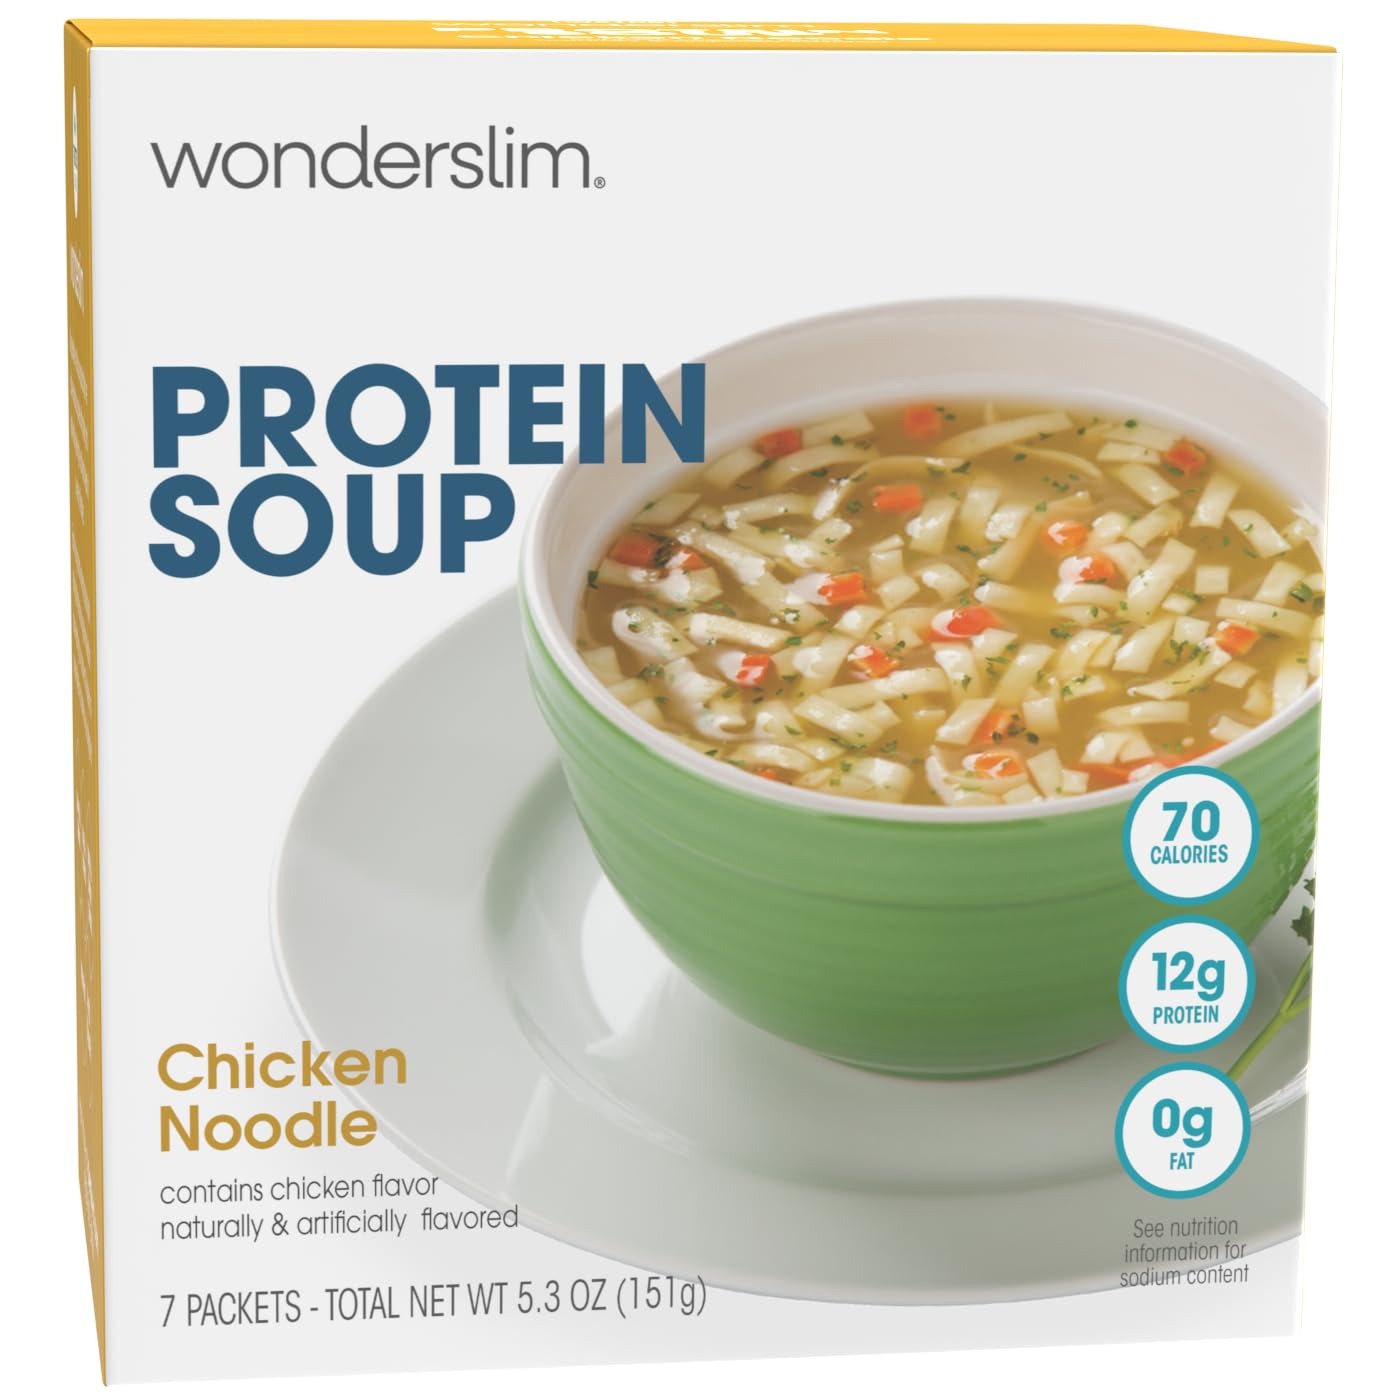
Item Name: WonderSlim Protein Soup, Chicken Noodle, 70 Calories, 12g Protein, No Fat, Low Carb (7ct)
Bullet Point 1: Delicious Protein Soup: Savor the rich flavors of our protein-packed soup, a delicious option that satisfies the taste buds with every spoonful. Made with only 110 calories and 1.5g fat or less per serving, this wholesome meal can be enjoyed without the guilt!
Bullet Point 2: Protein Packed: Fuel the body with up to 15g of protein in each serving! Our hearty soup is designed to help one stay energized and satisfied throughout the day
Bullet Point 3: Quality Ingredients: Our tasty soup offers savory goodness with minimal carbs to support ones health and wellness goals. Select flavors keto friendly
Bullet Point 4: On The Go Nutrition: Not only is our protein soup a lighter, healthier option it is also convenient! Each box contains 7 individual instant soup mix packets, perfect for those on the go. Mix up a cup of delicious soup and enjoy at any time of the day, anywhere
Bullet Point 5: Trusted Brand: Wonderslim is focused on delivering delicious high-protein, low-carb options that meet the nutritional needs of most health and wellness lifestyles. Whether maintaining or just getting started in one's health journey, we have something tasty to help reach wellness goals!
Product Description: WonderSlim protein soup mix provides a cup of delicious, tasty soup in an instant, and will help curb any hunger pangs with 12g protein. Contains 6g carbs, 70 calories, and 0g fat. This dried soup mix is surprisingly filling, easy to prepare, and comes in individual single-serving powder packets which travel well. Making this soup a great choice for a hot lunch at work or away from home. Combining great taste with convenience, this instant soup mix complements any weight management or healthy diet plan. Just add hot water for a delicious protein meal or snack that can be enjoyed anywhere. WonderSlim - Weight Management Made Simple
Value: 5.3
Unit: Ounce

Price: 20.72